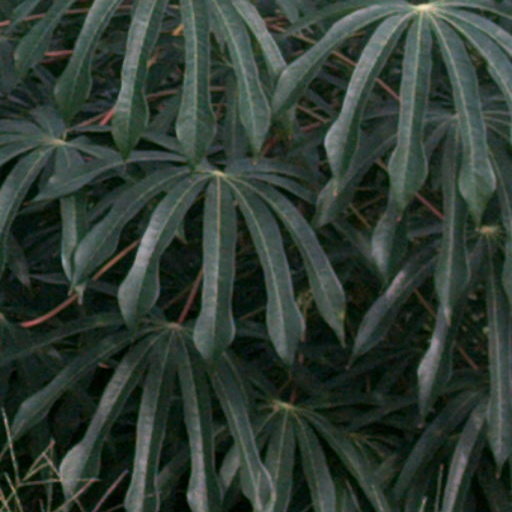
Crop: cassava